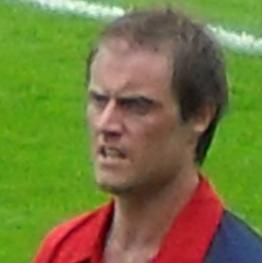
Age: 26